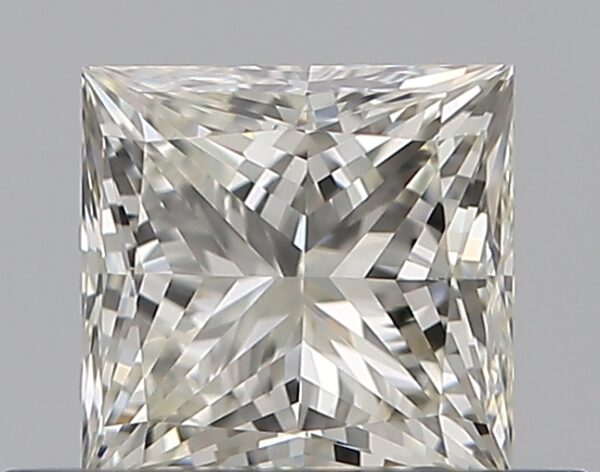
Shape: princess
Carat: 0.51
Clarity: VVS2
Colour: K
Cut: EX
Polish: EX
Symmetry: VG
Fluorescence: F
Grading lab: GIA
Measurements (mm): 4.35 x 4.26 x 3.1